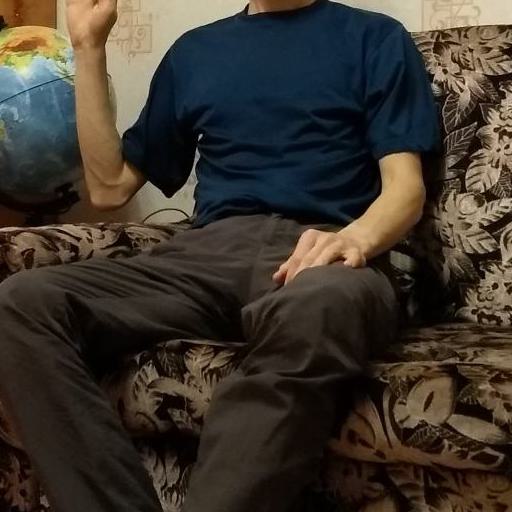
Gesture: no_gesture